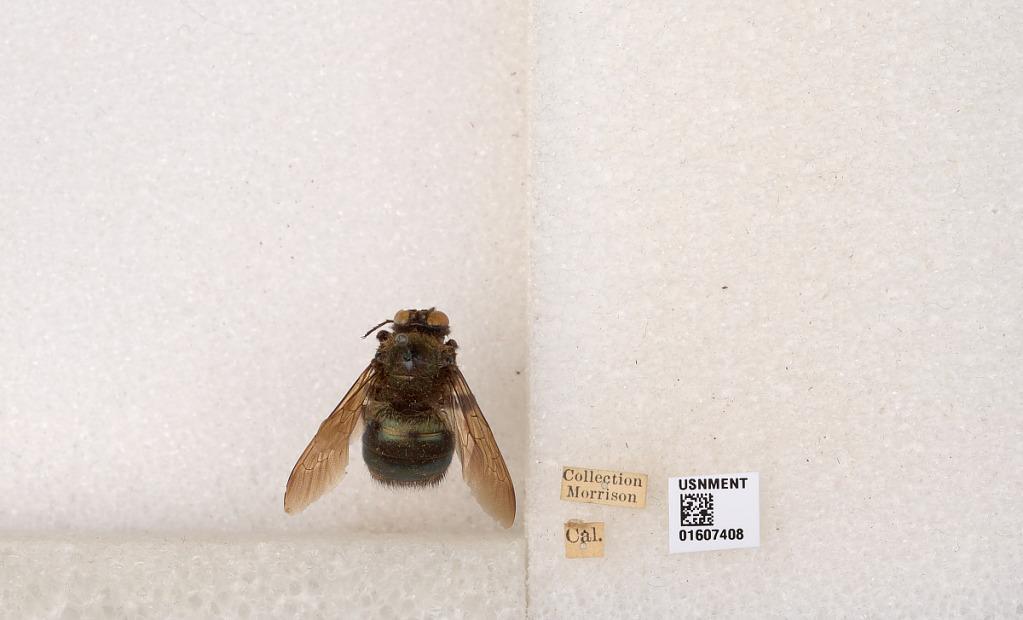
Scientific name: Xylocopa (Xylocopoides) californica californica Cresson
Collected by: Morrison
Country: United States
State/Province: California